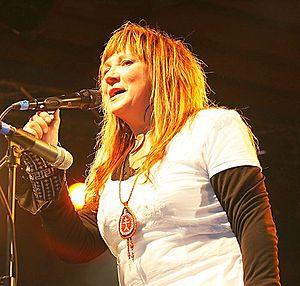
Spellemannprisen est un prix remis aux artistes norvégiens qui se sont fait remarquer de manière positive au cours de l'année. Le comité de désignation des nominés et des gagnants fut mis en place sur l'initiative de l'IFPI norvégienne : l'organisation internationale de l'industrie du disque. Les prix ont été distribués pour la première fois en 1973 pour l'année 1972 et ont été ensuite remis chaque année.